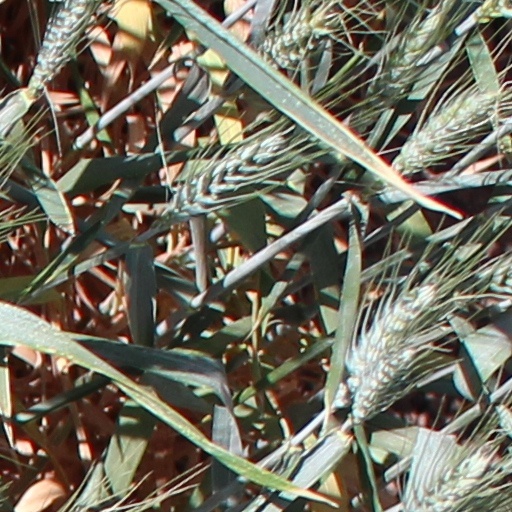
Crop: wheat